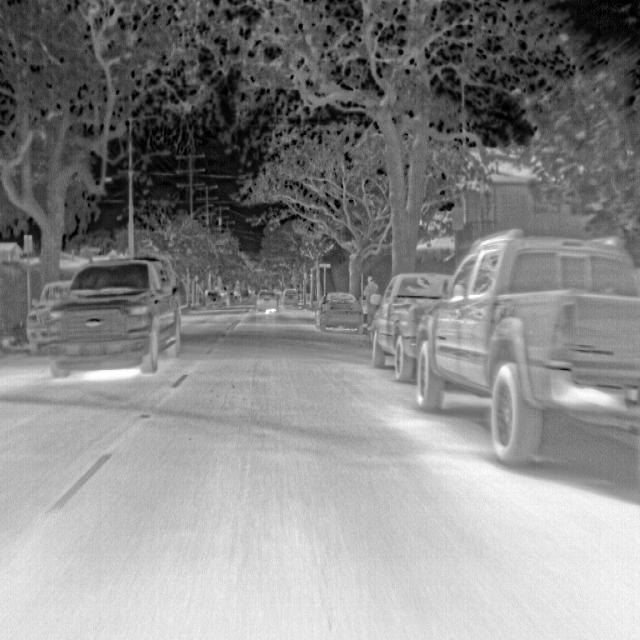
Detected objects:
label: person